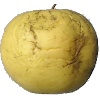
Label: Apple Golden 1